Hoyoux

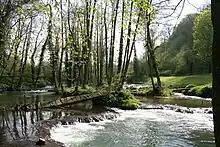
Hoyoux

The Hoyoux is a river of Belgium, a right tributary of the Meuse. It flows for through the province of Liège in the northern-central part of the country. It flows into the Meuse in Huy.